Fridtjof Nansen

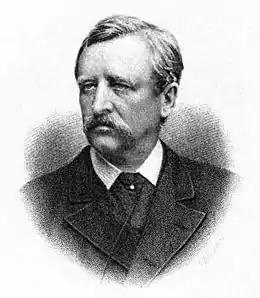
Adolf Erik Nordenskiöld, whose 1883 expedition had penetrated into the Greenland icecap

The idea of an expedition across the Greenland icecap grew in Nansen's mind throughout his Bergen years. In 1887, after the submission of his doctoral thesis, he finally began organising this project. Before then, the two most significant penetrations of the Greenland interior had been those of Adolf Erik Nordenskiöld in 1883, and Robert Peary in 1886. Both had set out from Disko Bay on the western coast, and had travelled about eastward before turning back. By contrast, Nansen proposed to travel from east to west, ending rather than beginning his trek at Disko Bay. A party setting out from the inhabited west coast would, he reasoned, have to make a return trip, as no ship could be certain of reaching the dangerous east coast and picking them up. By starting from the east—assuming that a landing could be made there—Nansen's would be a one-way journey towards a populated area. The party would have no line of retreat to a safe base; the only way to go would be forward, a situation that fitted Nansen's philosophy completely.